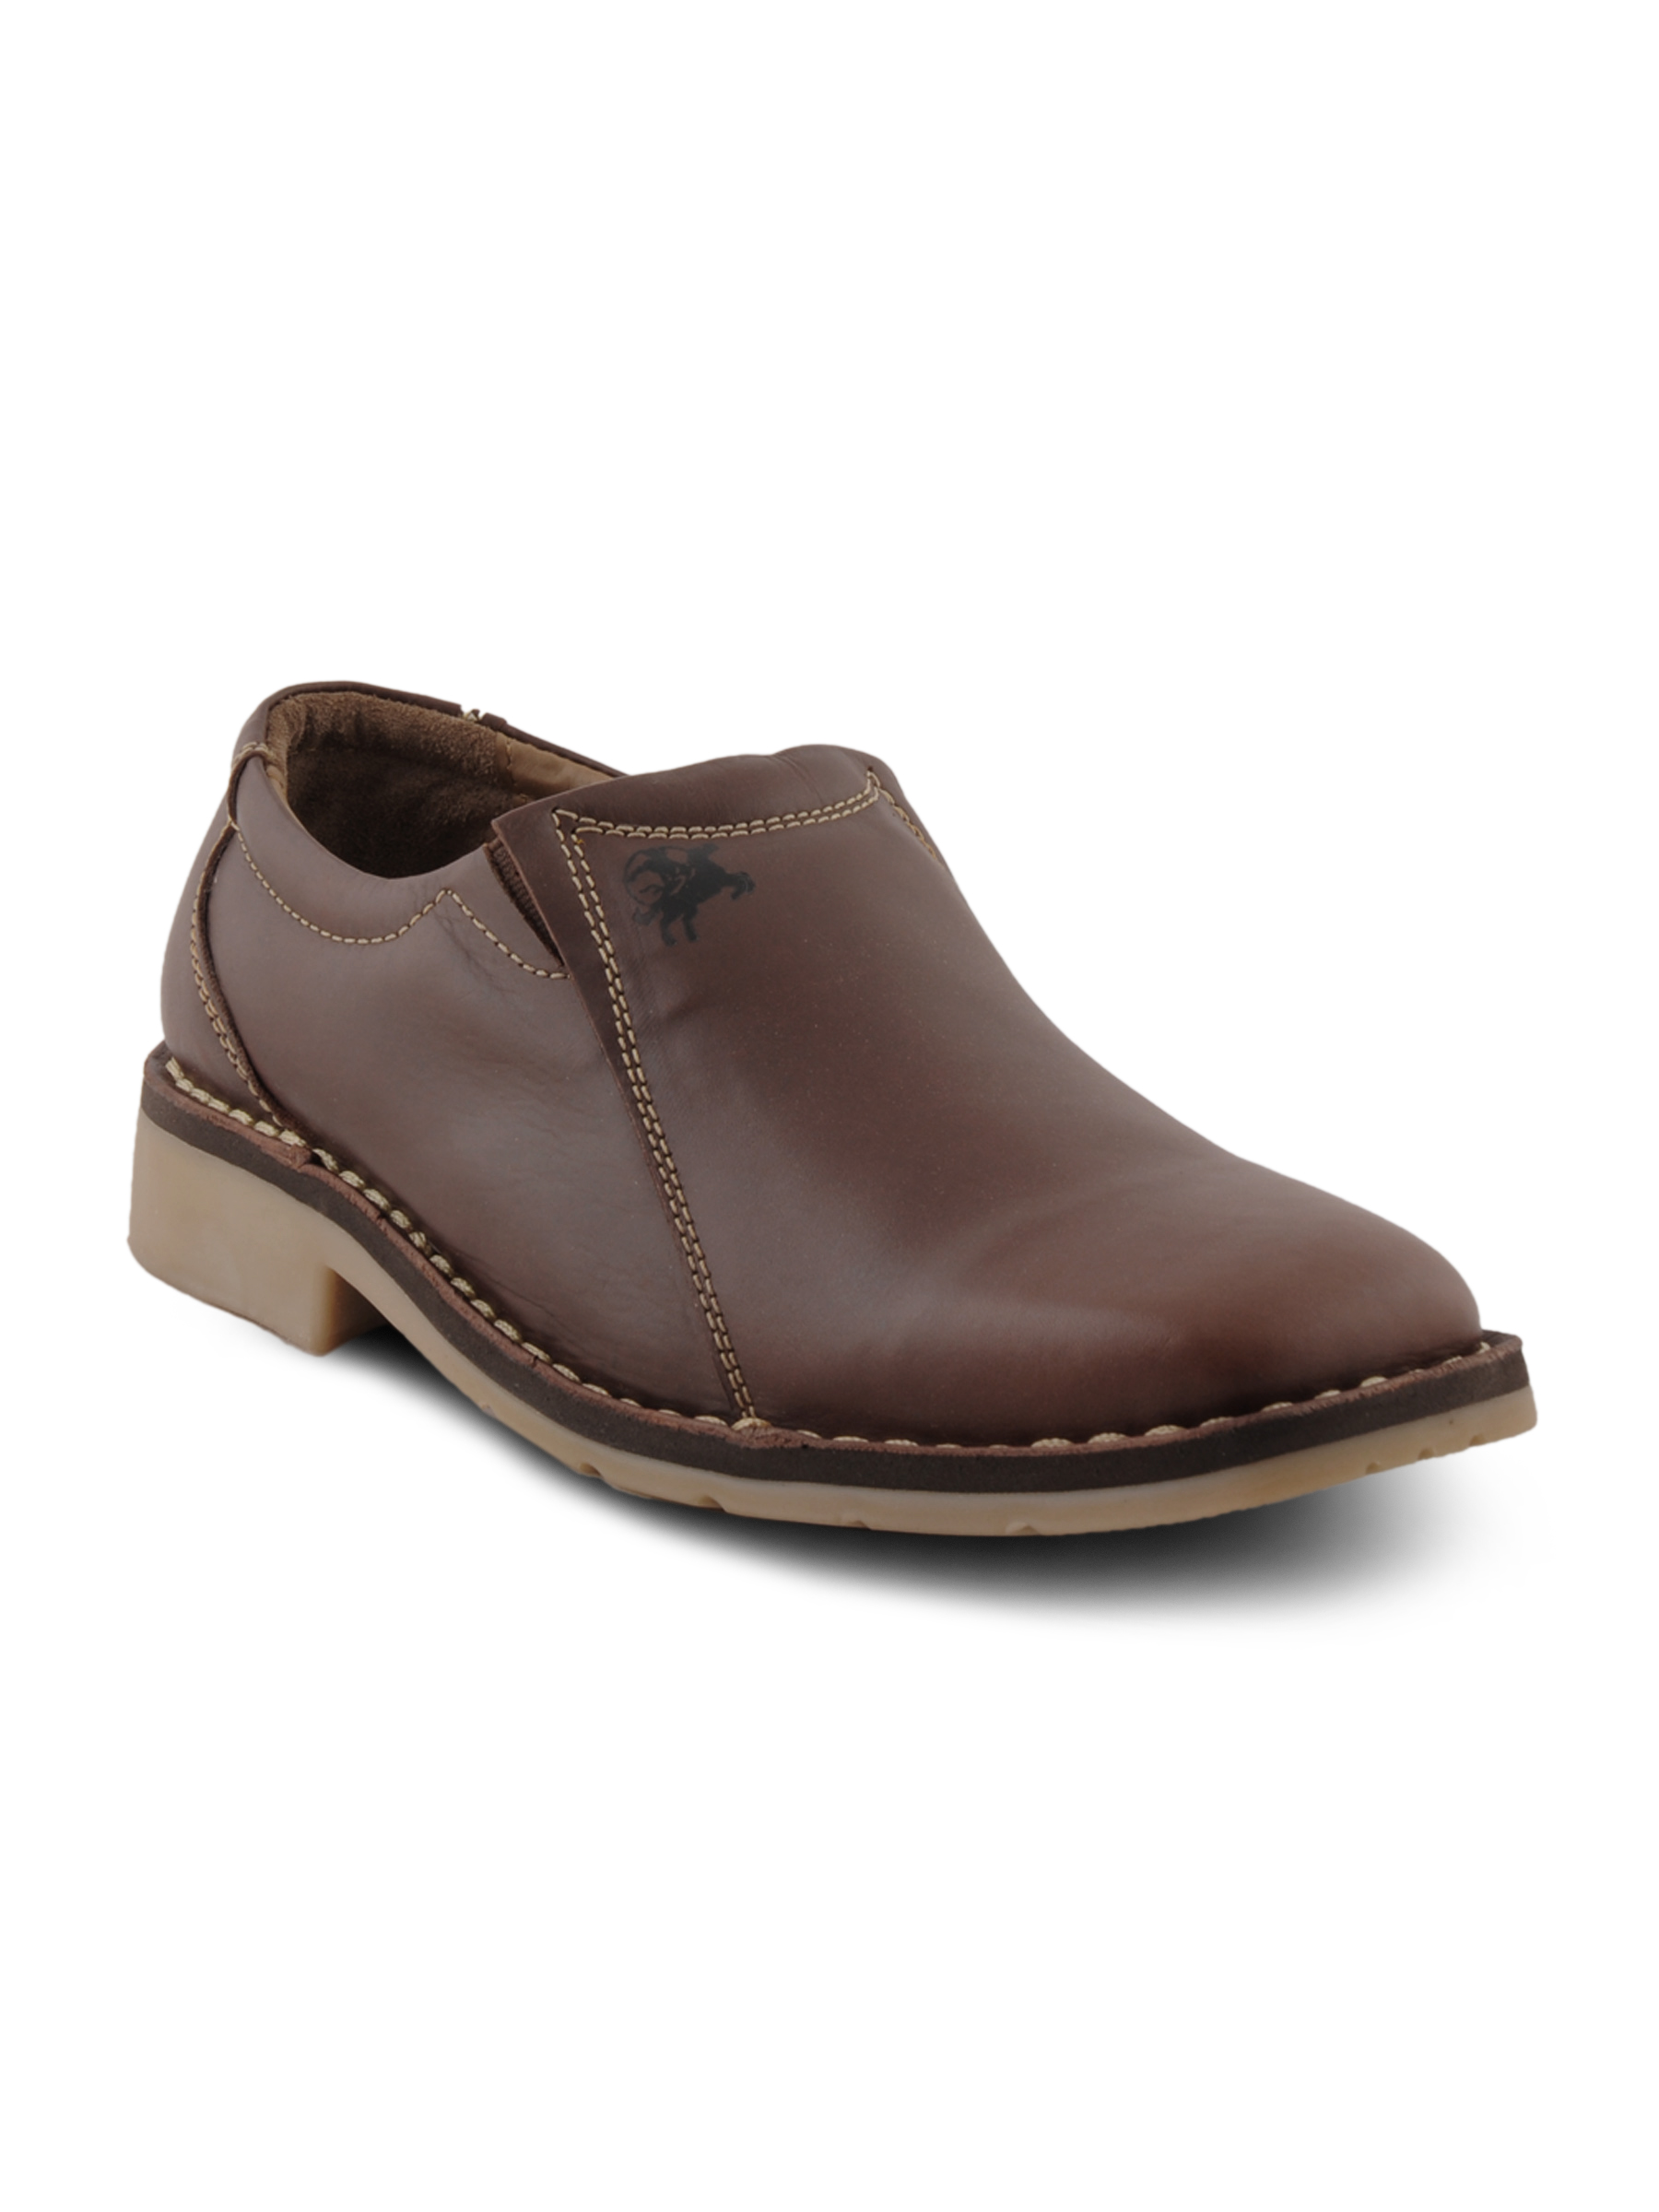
Buckaroo Men New Evita Brown Casual Shoes
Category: Footwear / Shoes / Casual Shoes
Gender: Men
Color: Brown
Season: Winter 2011
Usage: Casual